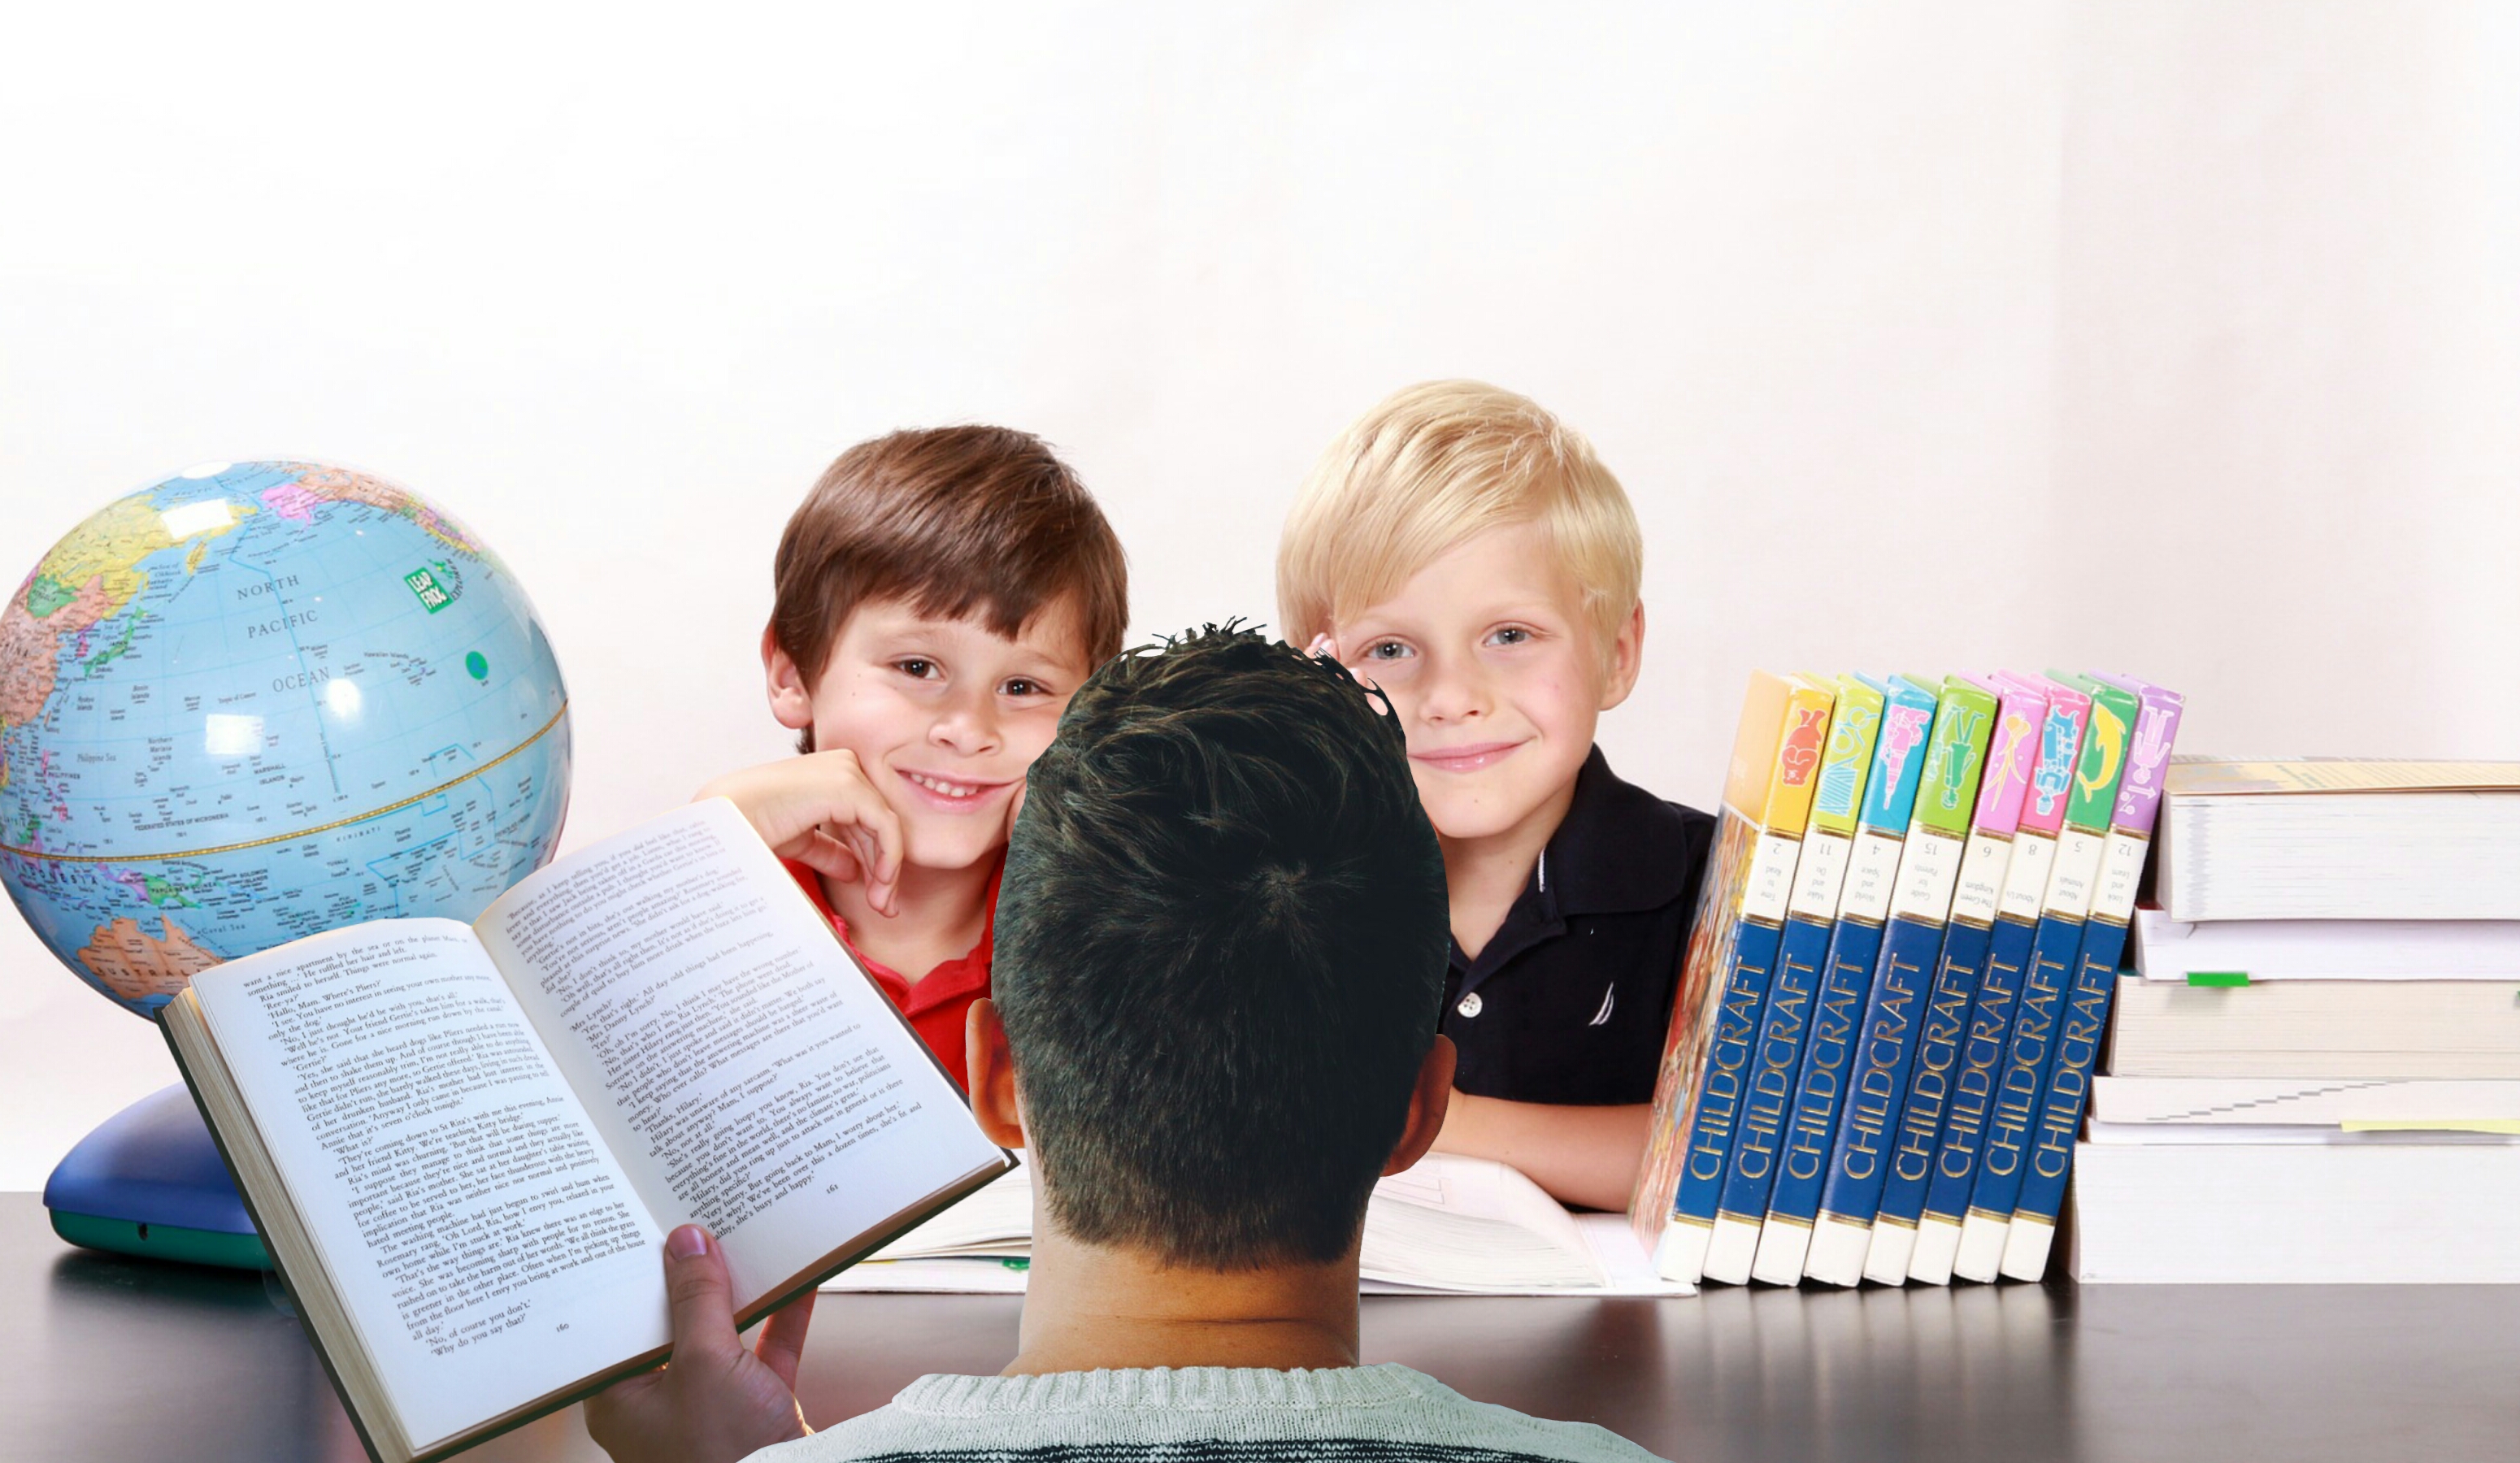
teacher, family, parenting, together, people, child, father, happy, parent, happiness, kid, education, childhood, love, smile, togetherness, teaching, school, books, learning, toddler, play, fun, human behavior, reading